His Bloody Project

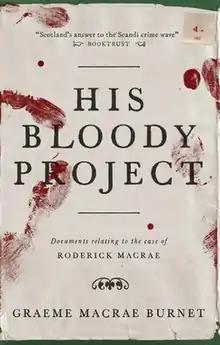
First edition

His Bloody Project: Documents relating to the case of Roderick Macrae is a 2015 novel by Graeme Macrae Burnet. Using fictional historical documents, it tells the story of a 17-year-old boy named Roderick "Roddy" Macrae, who commits a triple homicide in the village of Culduie, on the Applecross peninsula, in 1869.